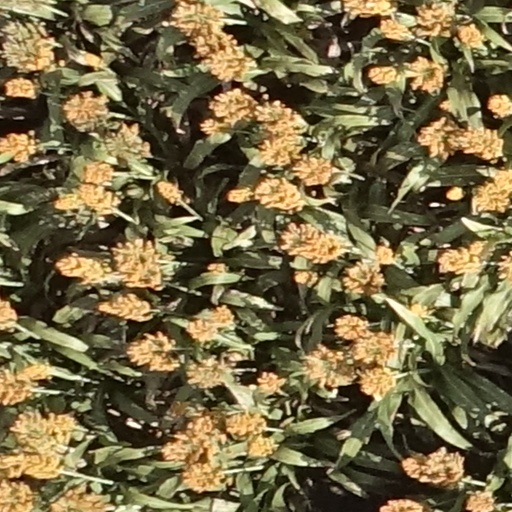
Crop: sorghum